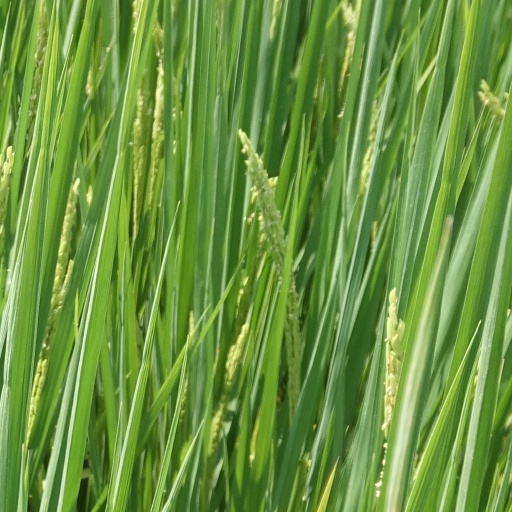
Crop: rice